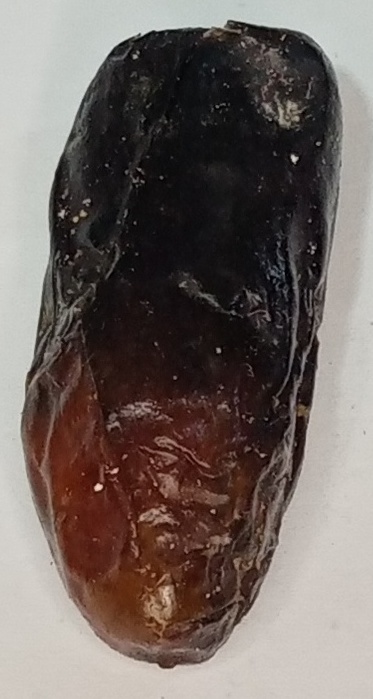
Variety: gajar
Size: large
Grade: grade-2